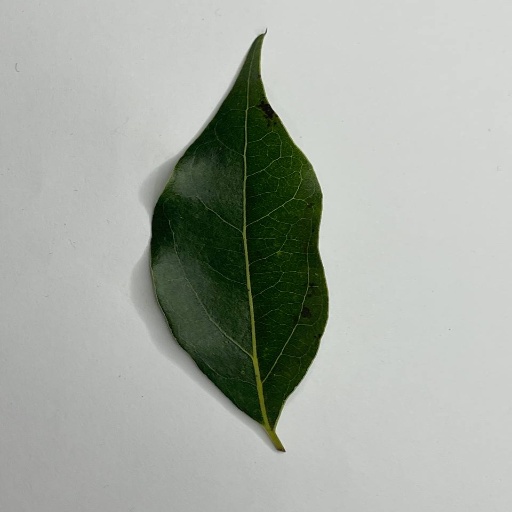
Species: Camphor
Leaf condition: Healthy Leaf